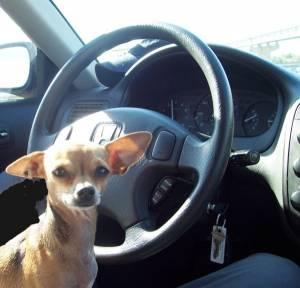
Breed: chihuahua